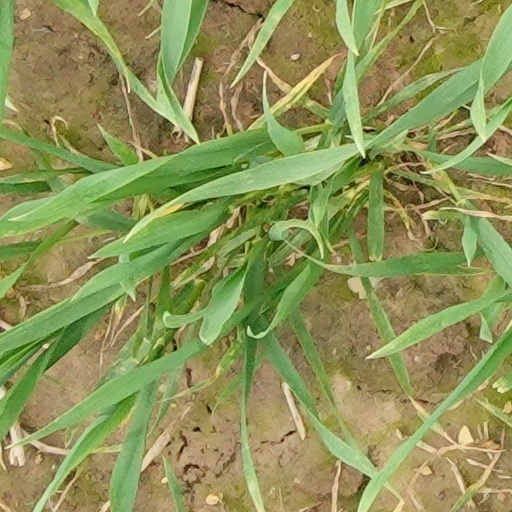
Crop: wheat